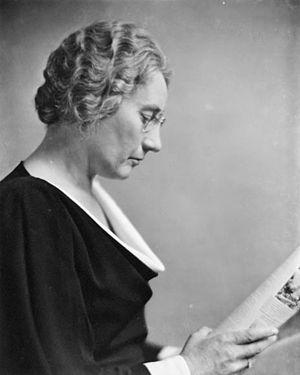
Agnes Macphail, née le 24 mars 1890 dans le comté de Grey et morte le 13 février 1954 à Toronto, est une femme politique canadienne. Elle est la première femme députée à la Chambre des communes du Canada, où elle siège de 1921 à 1940.
La Ligue internationale des femmes pour la paix et la liberté est une ONG internationale pacifiste et féministe créée en 1915 pour promouvoir le désarmement et la durabilité, autant que lutter contre l'exploitation, les discriminations et l'inégalité sociale. Siégeant à Genève, elle dispose de sections nationales dans plusieurs pays.